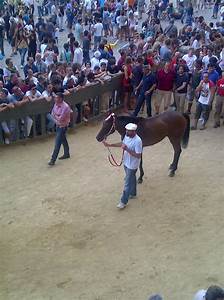
Label: cavallo